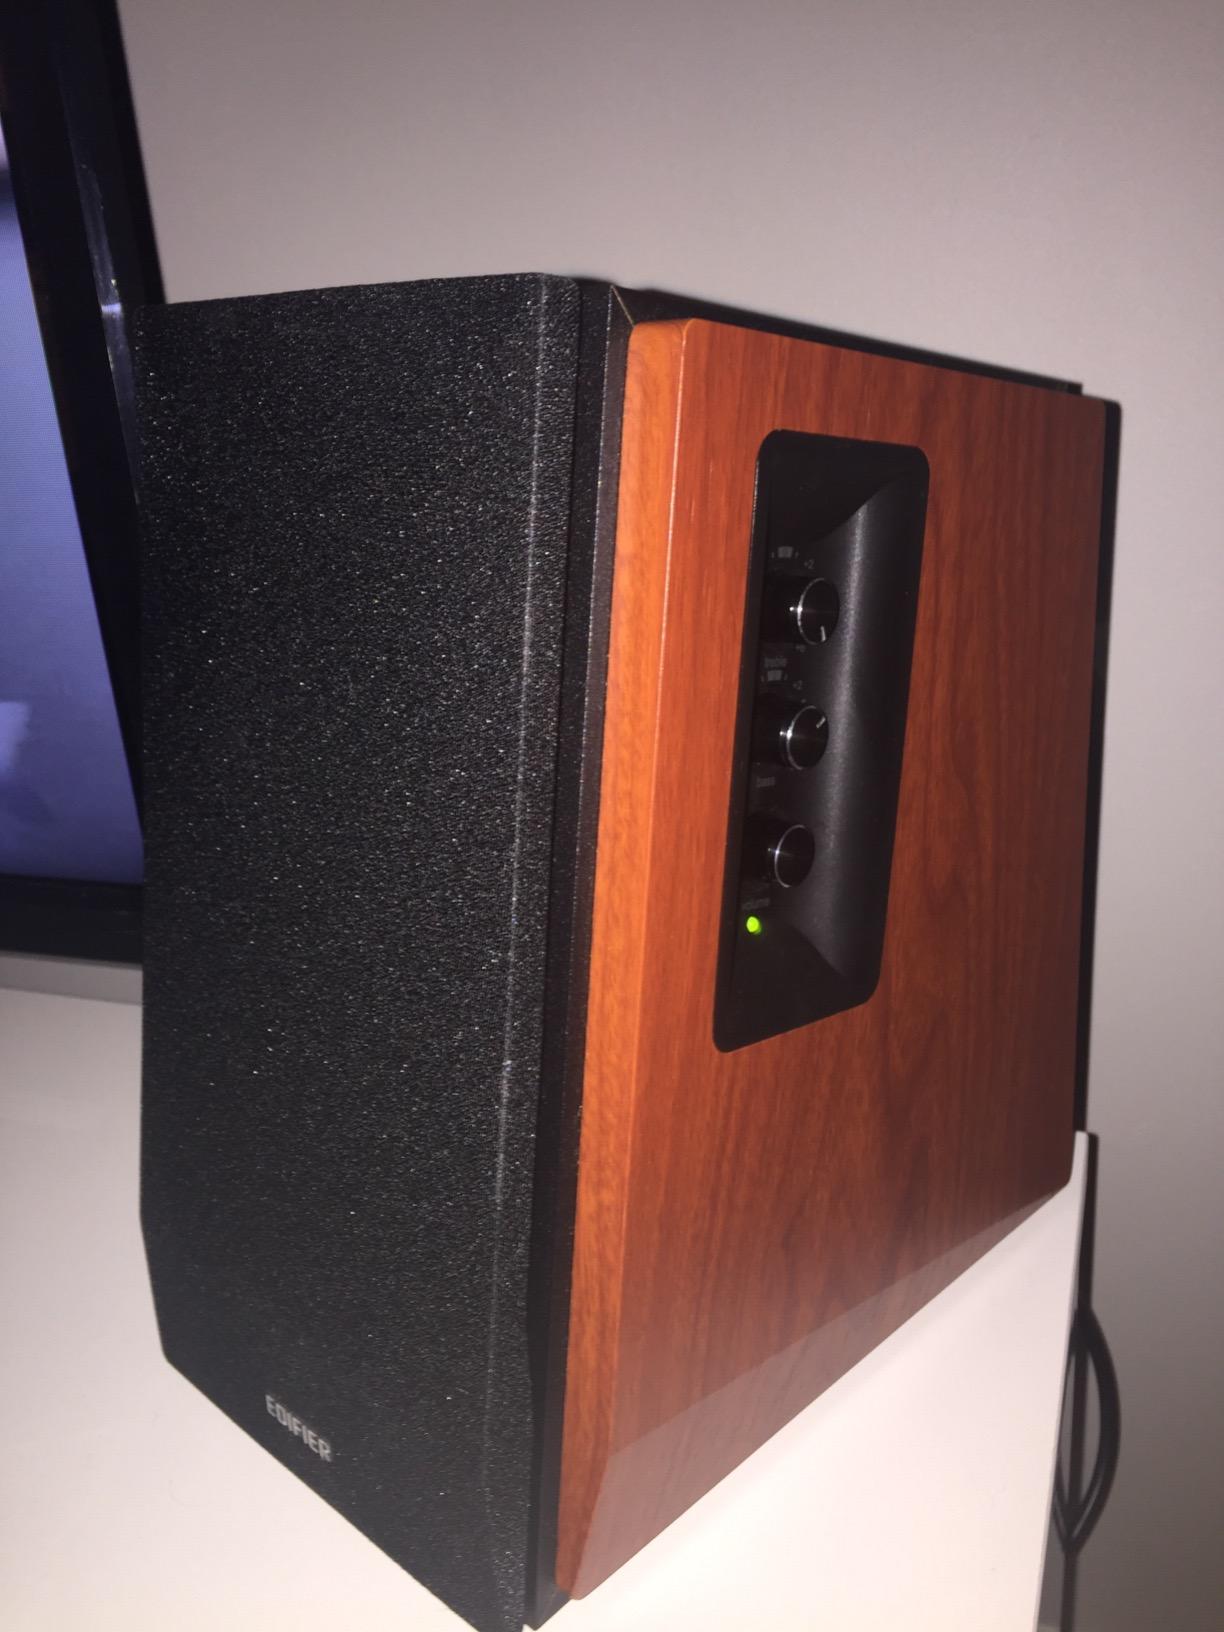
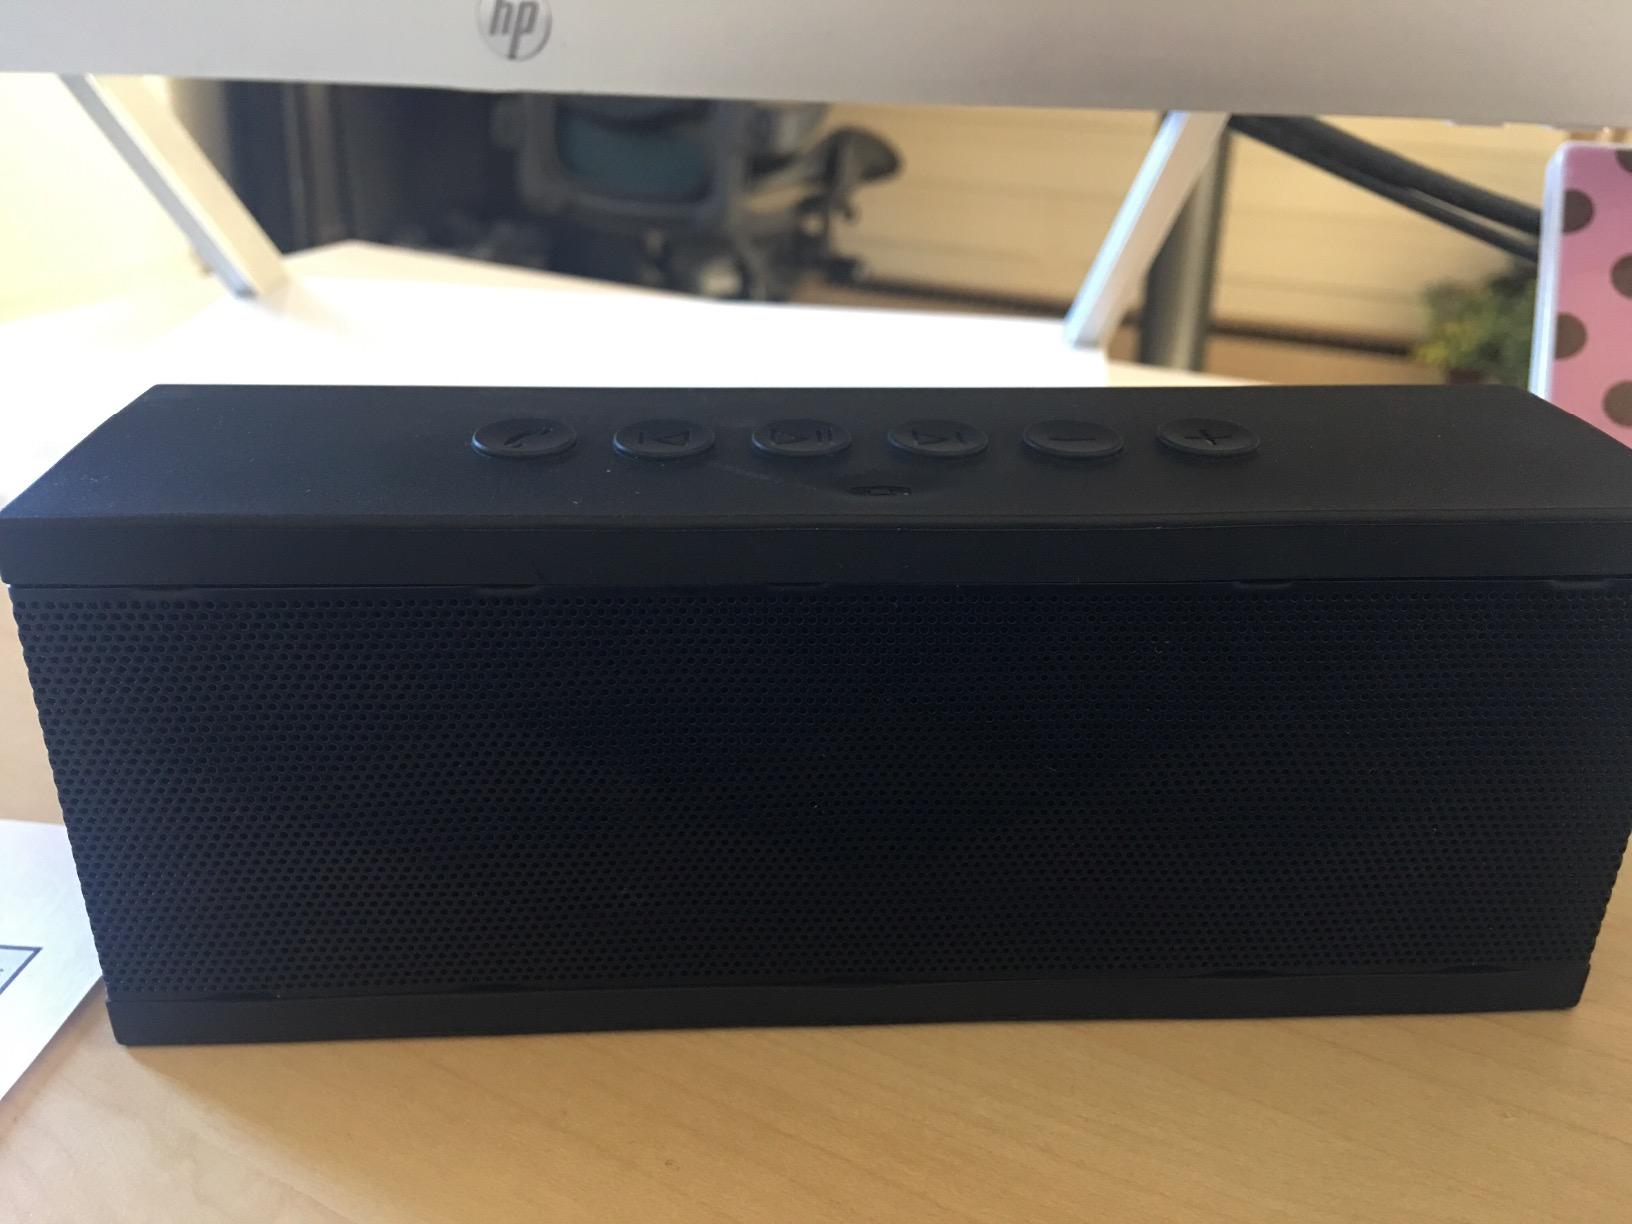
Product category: speaker
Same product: no